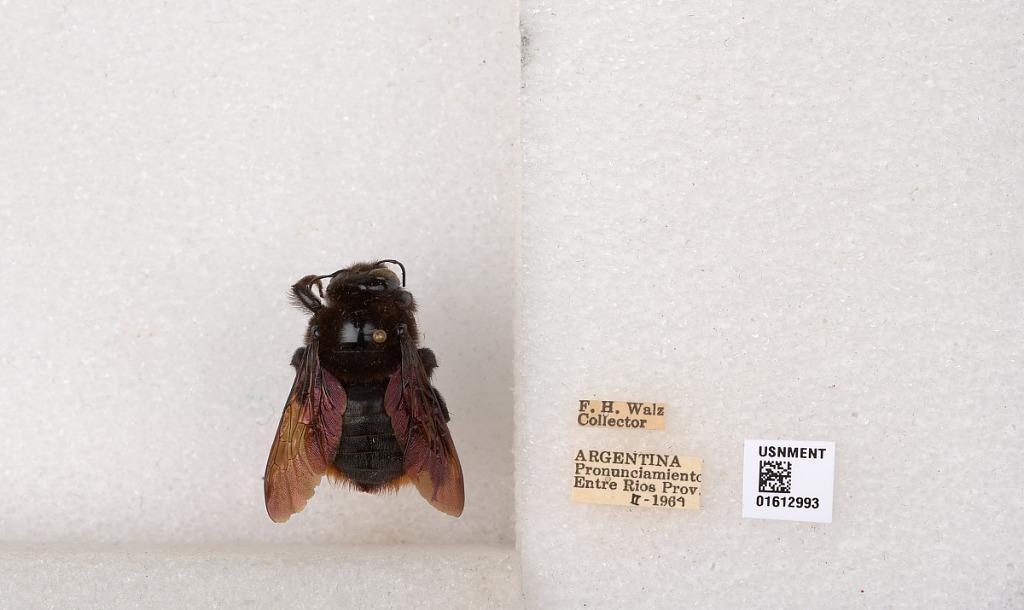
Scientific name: Xylocopa (Neoxylocopa) augusti Lepeletier
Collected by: F. Walz
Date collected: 1964-2-1
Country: Argentina
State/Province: Entre Rios
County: Departamento de Uruguay
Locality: Pronunciamiento
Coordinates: -32.3452, -58.4404